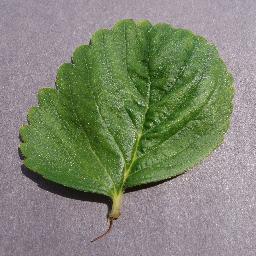
Label: Strawberry___healthy